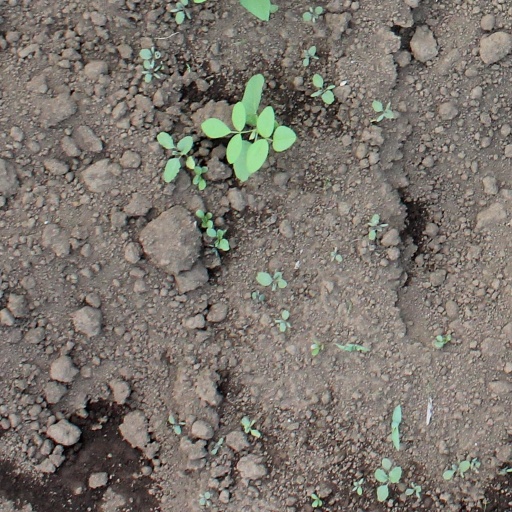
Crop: soybean